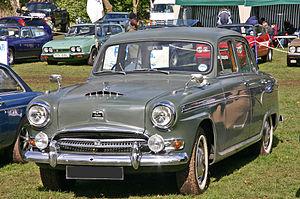
Vanden Plas est le nom d'un carrossier anglais qui a produit des carrosseries spécialisées et de haut de gamme pour les constructeurs automobiles. Dernièrement, le nom est devenu la désignation du modèle de luxe de haut de gamme pour les voitures de différentes filiales du groupe British Leyland et du Groupe Rover, employé en dernier en 2003 pour désigner la version à empattement long de la Rover 75.
La série des Austin Westminster sont de grandes berlines et breaks qui ont été vendus par le constructeur Britannique Austin à partir de 1954, en remplacement de l'A70 Hereford. La ligne Westminster fut produite sous les dénominations A90, A95, A99, A105 et A110 jusqu'en 1968, quand la nouvelle Austin 3 Litres prit sa place. Des versions de la Westminster Farina ont également été produites sous les marques Wolseley et Vanden Plas. 101.634 Westminster ont été construites.